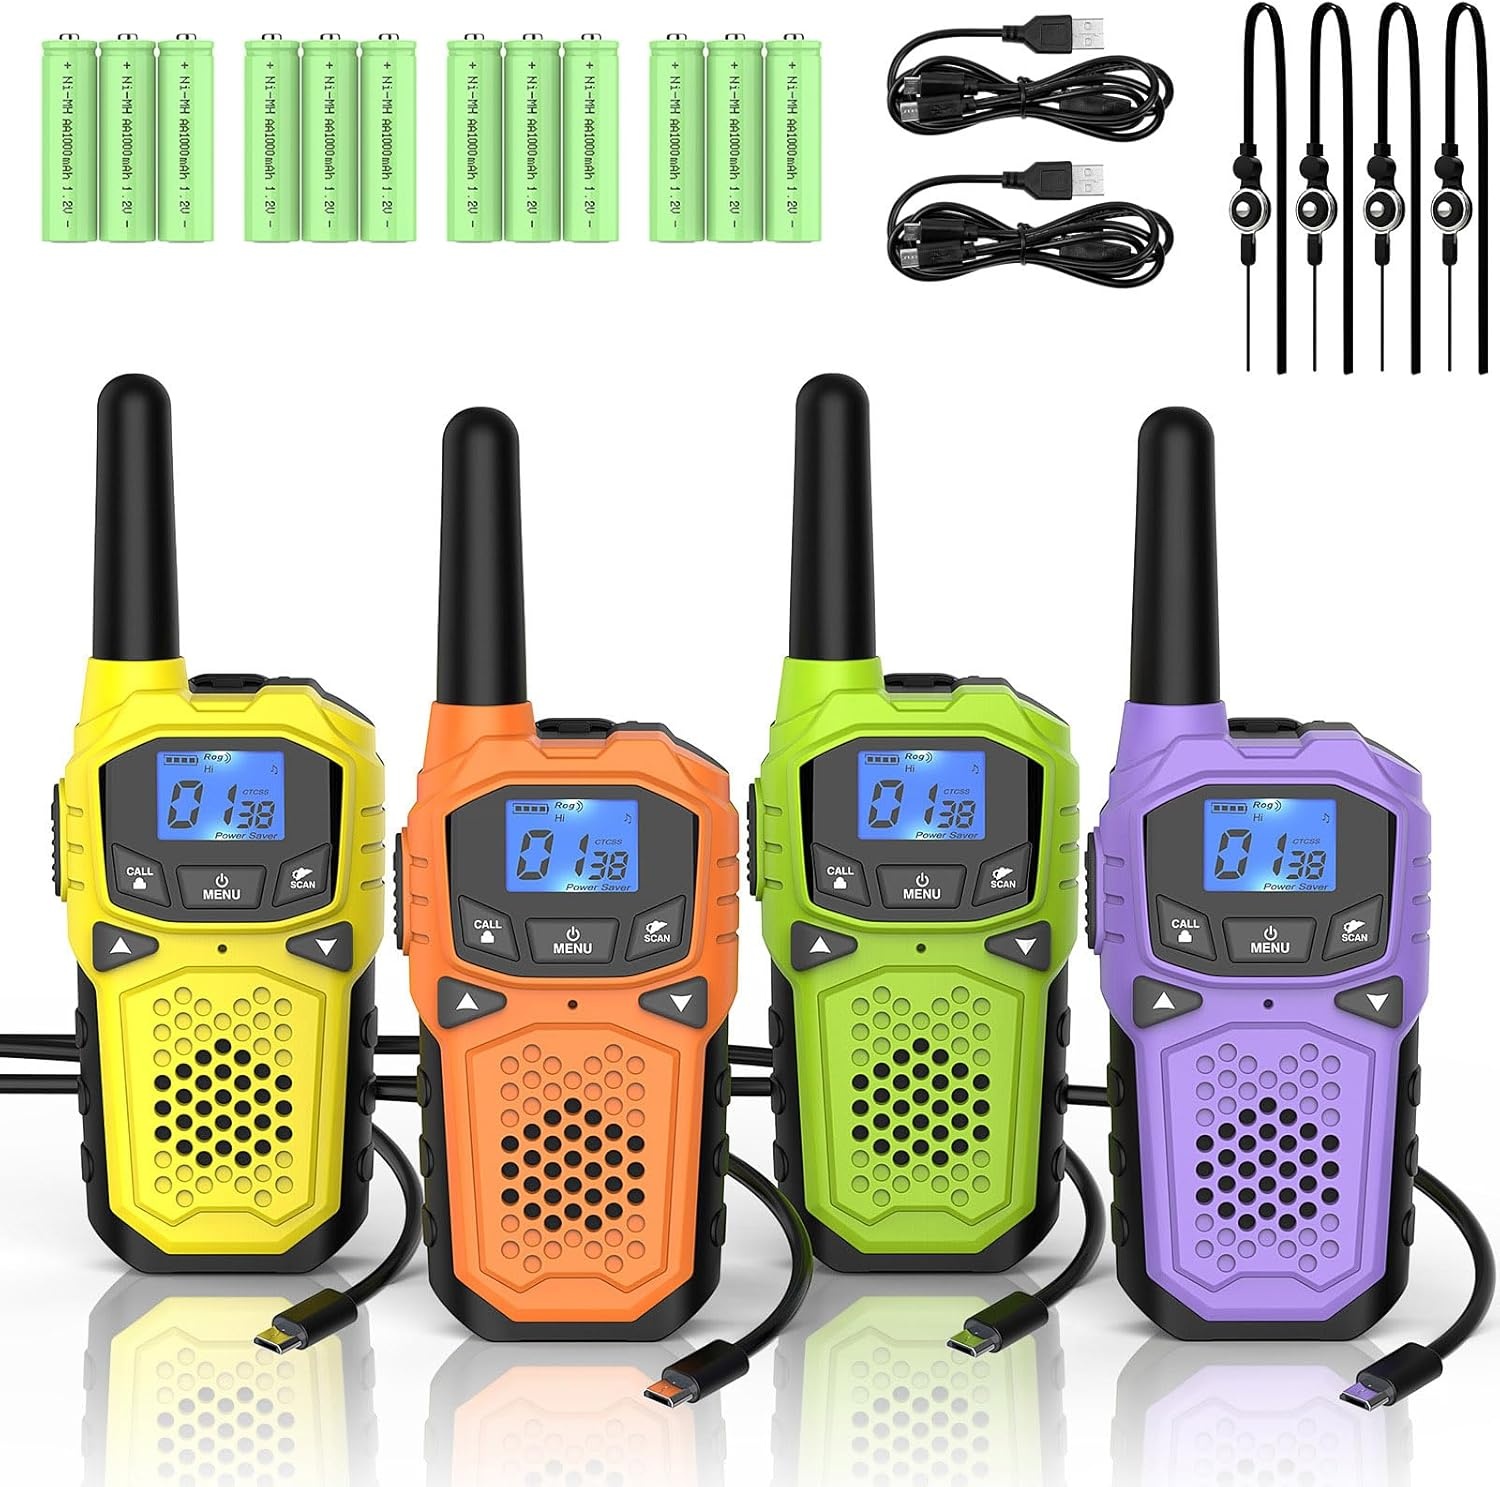
Walkie Talkies for Adults- WokTok Long Range Two Way Radio for Camping Hiking Hand Held Hiking Accessories Camping Gear Xmas Birthday Gift for Kids,SOS Siren,NOAA Weather Alert,4 Radios
Brand: WokTok
Overview Brand : WokTok Color : Yellow+Orange+Green+Purple Number of Channels : 22 Special Feature : 电池电量指示器 Frequency Range : 462.5500-462.7250 MHz, 467.5625-467.7125 MHz Talking Range Maximum : 3 Kilometer Voltage : 3.6 Volts Water Resistance Level : Not Water Resistant Number of Batteries : 12 AA batteries required. (included) Included Components : You get 4 x 3 x 1000mah AA Batteries, 4 x Home Walkie Talkies, 2 x 2-in-1 Charging Cables, 4 x Home Walkie Talkies, 4 x Belt Clips, 1 x Owner's Manual, 1 x Gift Box You get 4 x 3 x 1000mah AA Batteries, 4 x Home Walkie Talkies, 2 x 2-in-1 Charging Cables, 4 x Home Walkie Talkies, 4 x Belt Clips, 1 x Owner's Manual, 1 x Gift Box About this item About Woktok Rechargeable Walkie Talkie Accessories: You get 4 x 3 x 1000mah AA Batteries, 4 x Home Walkie Talkies, 2 x 2-in-1 Charging Cables, 4 x Home Walkie Talkies, 4 x Belt Clips, 1 x Owner's Manual, 1 x Gift Box LONG RANGE TRANSMISSION & ENHANCEMENT - With an upgraded custom antenna, superior penetration, and lossless transmission technology, the WokTok Portable FRS Two-Way Walkie Talkie communicates up to 0.8-1.5 miles when used in the city, and even further when used in open areas free of obstacles, such as valleys. STRONGER FUNCTIONS -With automatic noise cancellation technology, the call quality is clear, noiseless and more penetrating; with upgraded large speaker, automatic noise cancellation technology and sensitivity settings. Choose from 22 channels, 121 privacy codes (2662 combinations) from the intercom, just make sure you are on the same channel and privacy code NOAA Weather Alert -NOAA Weather Scan automatically scans the 24 available weather (WX) band channels and locks on to the strongest weather channel to alert you to severe weather updates.NOAA Weather Alert sends out alerts to warn you of possible severe weather in your area EASY TO USE- The ergonomic shape of the handle grants an easy grip,Simple one-button operation and hands-free calling (voice-activated (VOX) calls) frees up your hands by allowing you to send your voice without having to press any buttons. Perfect for home, workplace or outdoor Have fun with your kids, family and friends 24-Hour Professional Service-our machines are certified by our professional team, if you have any questions, please contact us by email. Ensure customers have a good shopping experience. LONG STANDBY TIME Each walkie-talkie is equipped with AA rechargeable batteries, which have more capacity and longer standby time. The radios come with a USB cable so you don't have to worry about charging. It can be used for 72-96 hours after a full charge, the long standby time makes you have a longer experience!
Category: Electronics > Communications > Communication Radios > Two-Way Radios